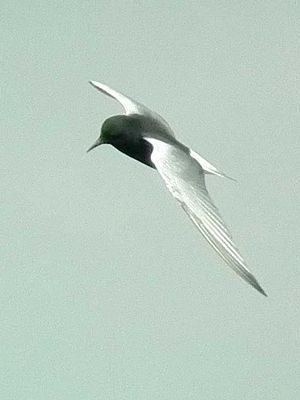
Hvidvinget terne
Hvidvinget terne er en fugleart i terneslægten Chlidonias. Den yngler i Europa og Asien i kolonier ved lavvandede søer eller nyligt oversvømmede områder. Arten ligner sortterne, men kendes på større kontrast mellem den sorte krop og de hvide overvinger samt på de sorte undervinger.